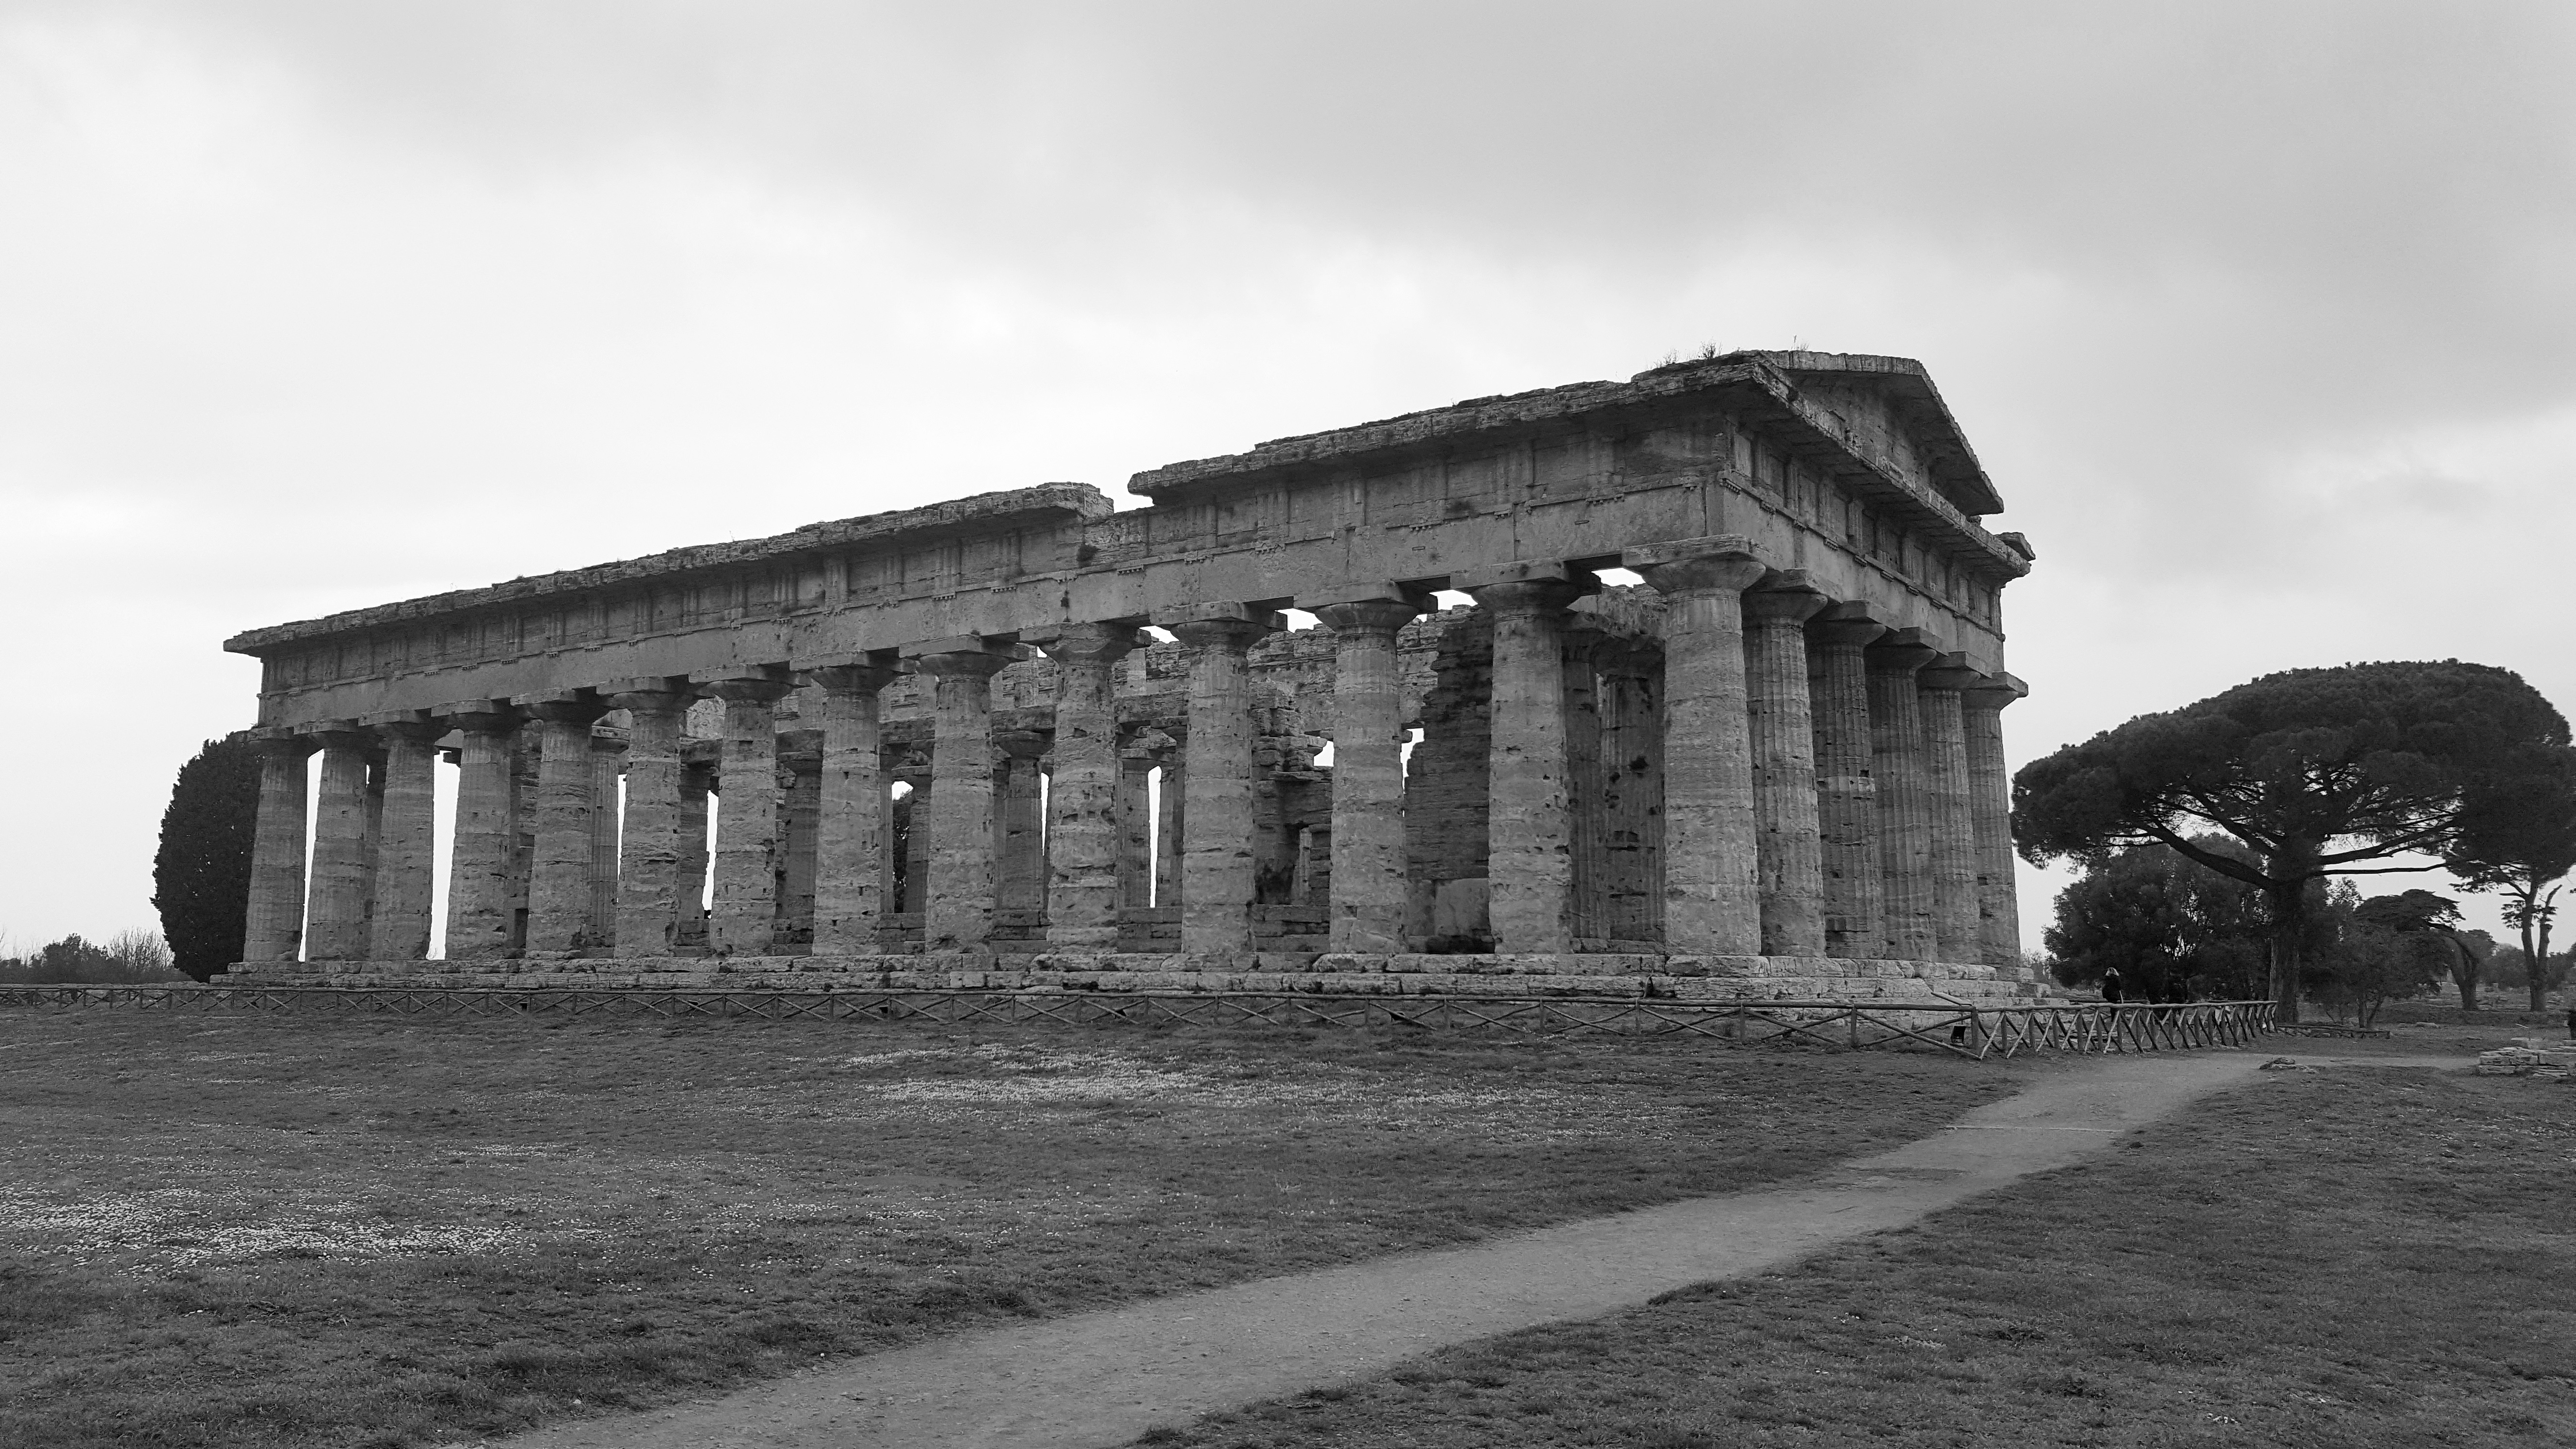
black and white, architecture, structure, building, monument, greek, landmark, fortification, black, monochrome, temple, ruins, columns, history, heritage, ca, temples, antiquity, paestum, campania, greeks, monochrome photography, ancient history, ancient greek temple, greek temples